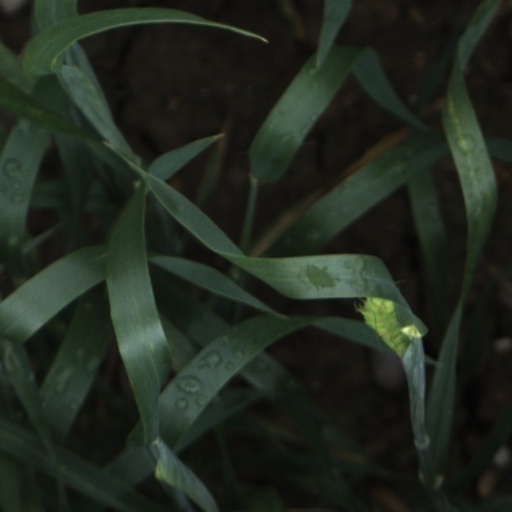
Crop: wheat